Elizabeth Rannie

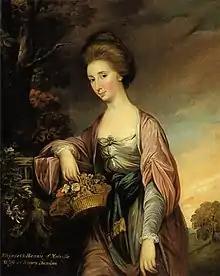
Portrait by David Martin

Elizabeth Rannie, also known as Elizabeth Rennie, (1750–1847) was a British noblewoman who was married to Henry Dundas, 1st Viscount Melville, and was mother to Robert Dundas, 2nd Viscount Melville.